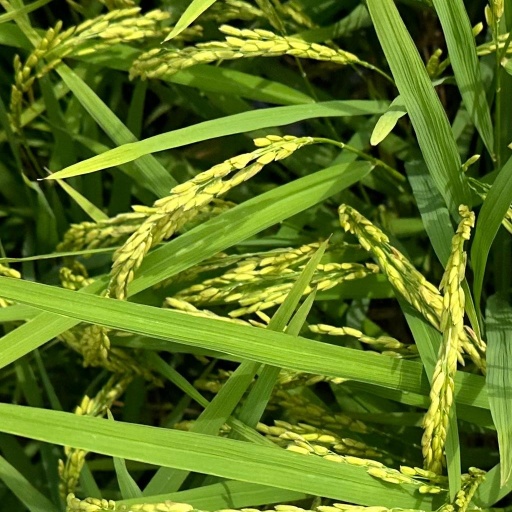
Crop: rice